Edouard Brunner

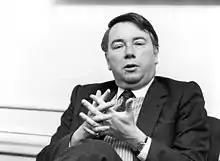
Edouard Brunner (1983)

Edouard Brunner (February 24, 1932 – June 25, 2007) was a Swiss diplomat, ambassador, and United Nations mediator.